Ondre Pipkins

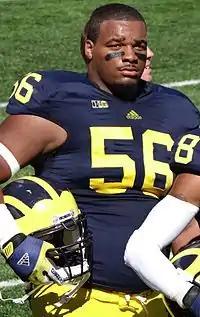
Pipkins with Michigan in 2012

As a true freshman in 2012, Pipkins appeared in 12 games as a reserve defensive tackle. He made his career debut against Alabama, which featured All-American interior linemen Barrett Jones and Chance Warmack, registering one tackle.